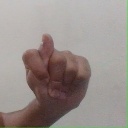
अक्षर: ट